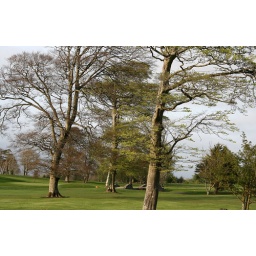
View from my bedroom window in Spring